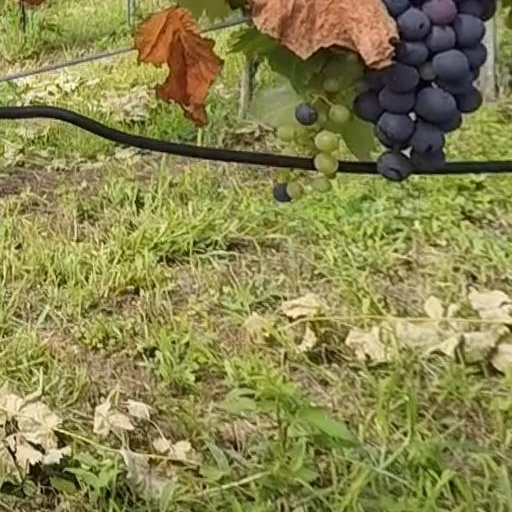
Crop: grape